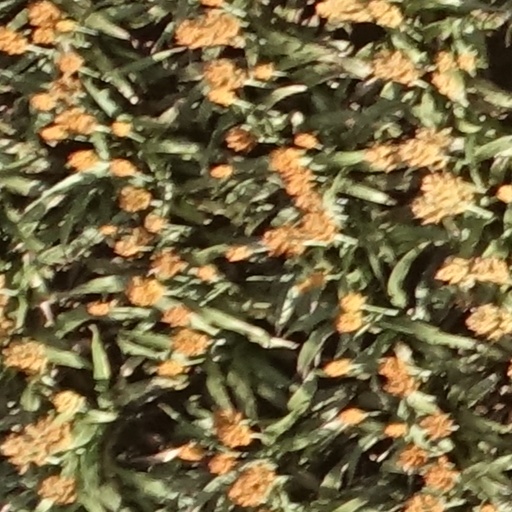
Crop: sorghum